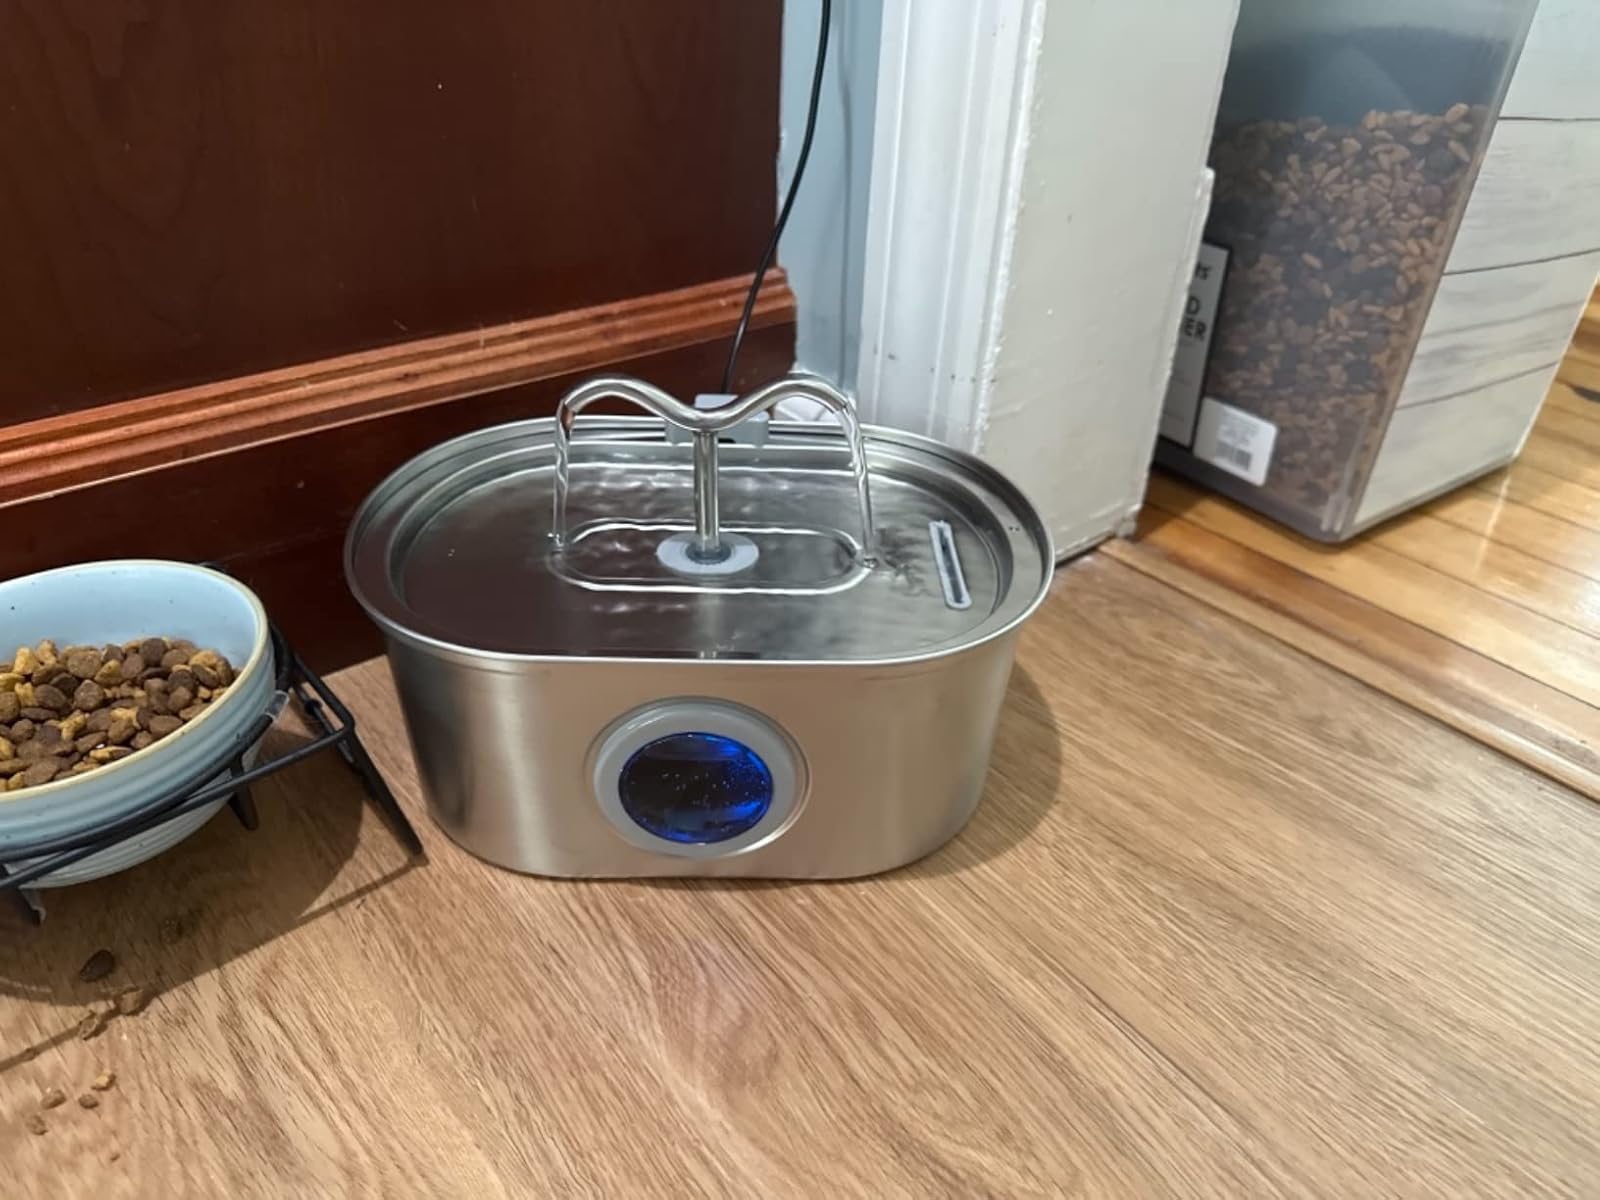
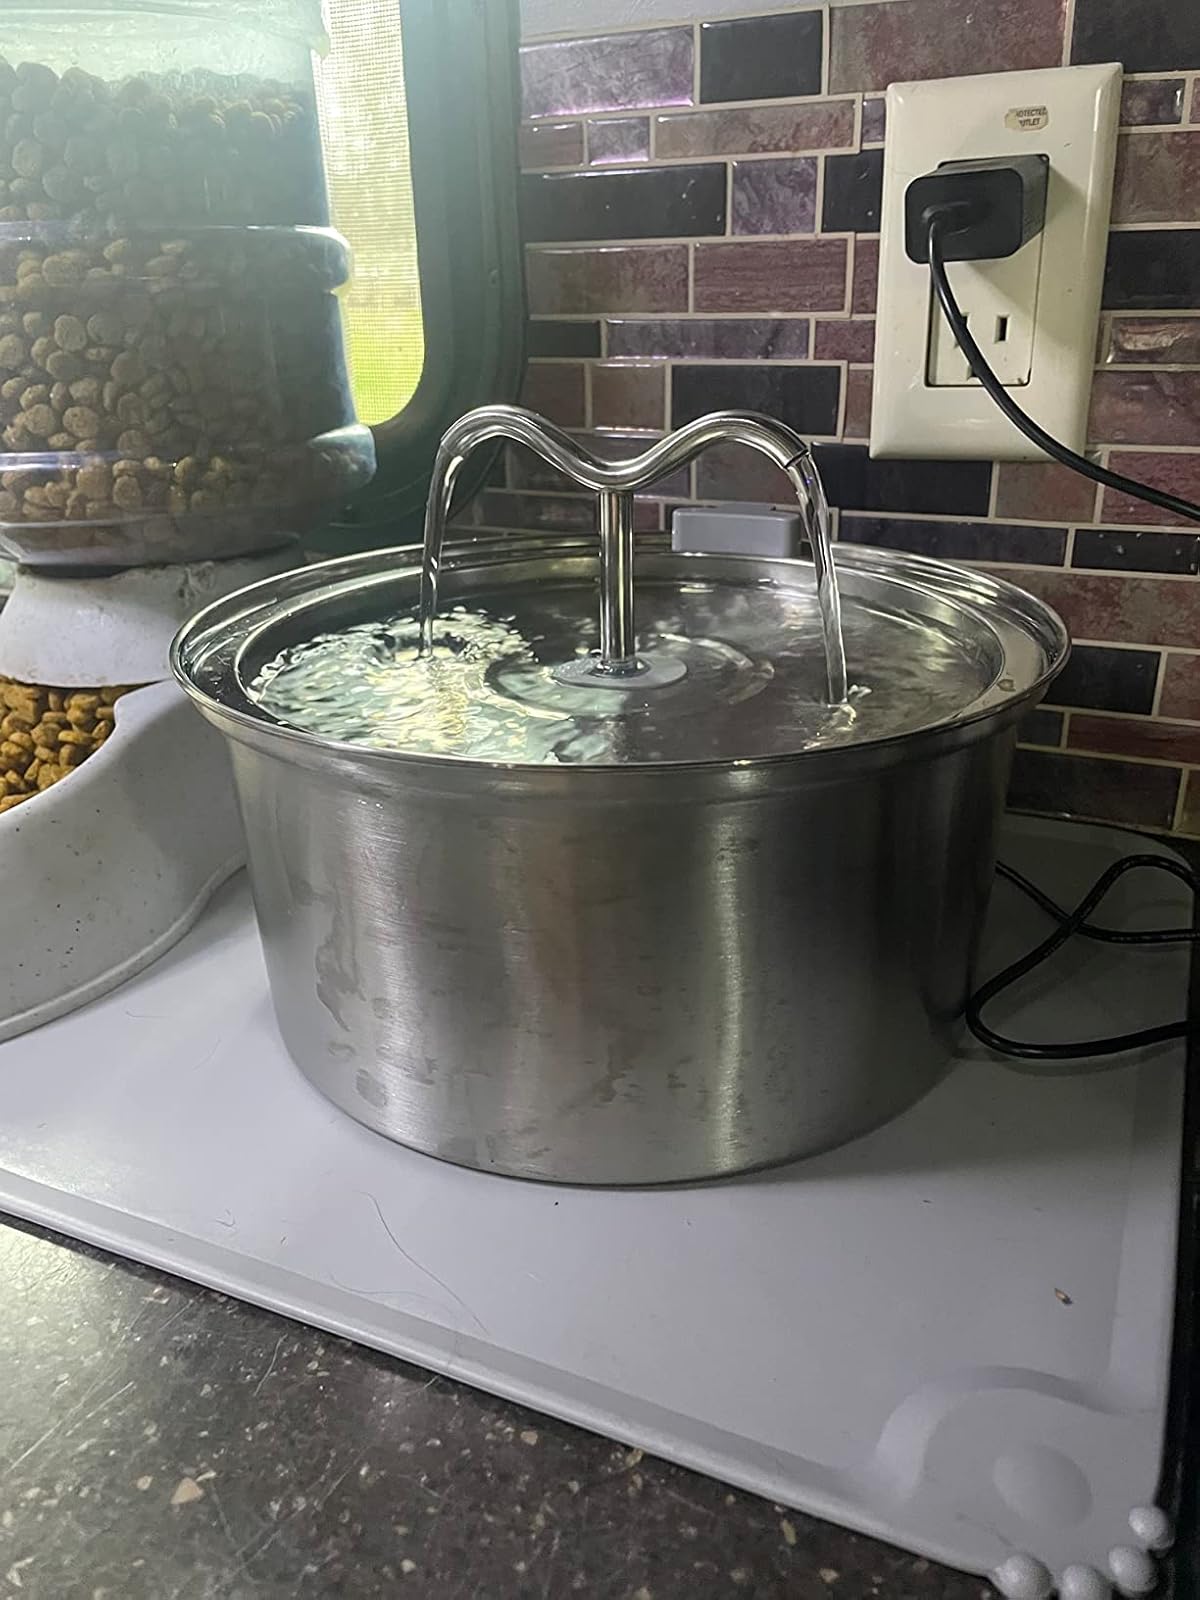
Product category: items_bowl
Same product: no